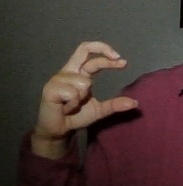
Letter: thal